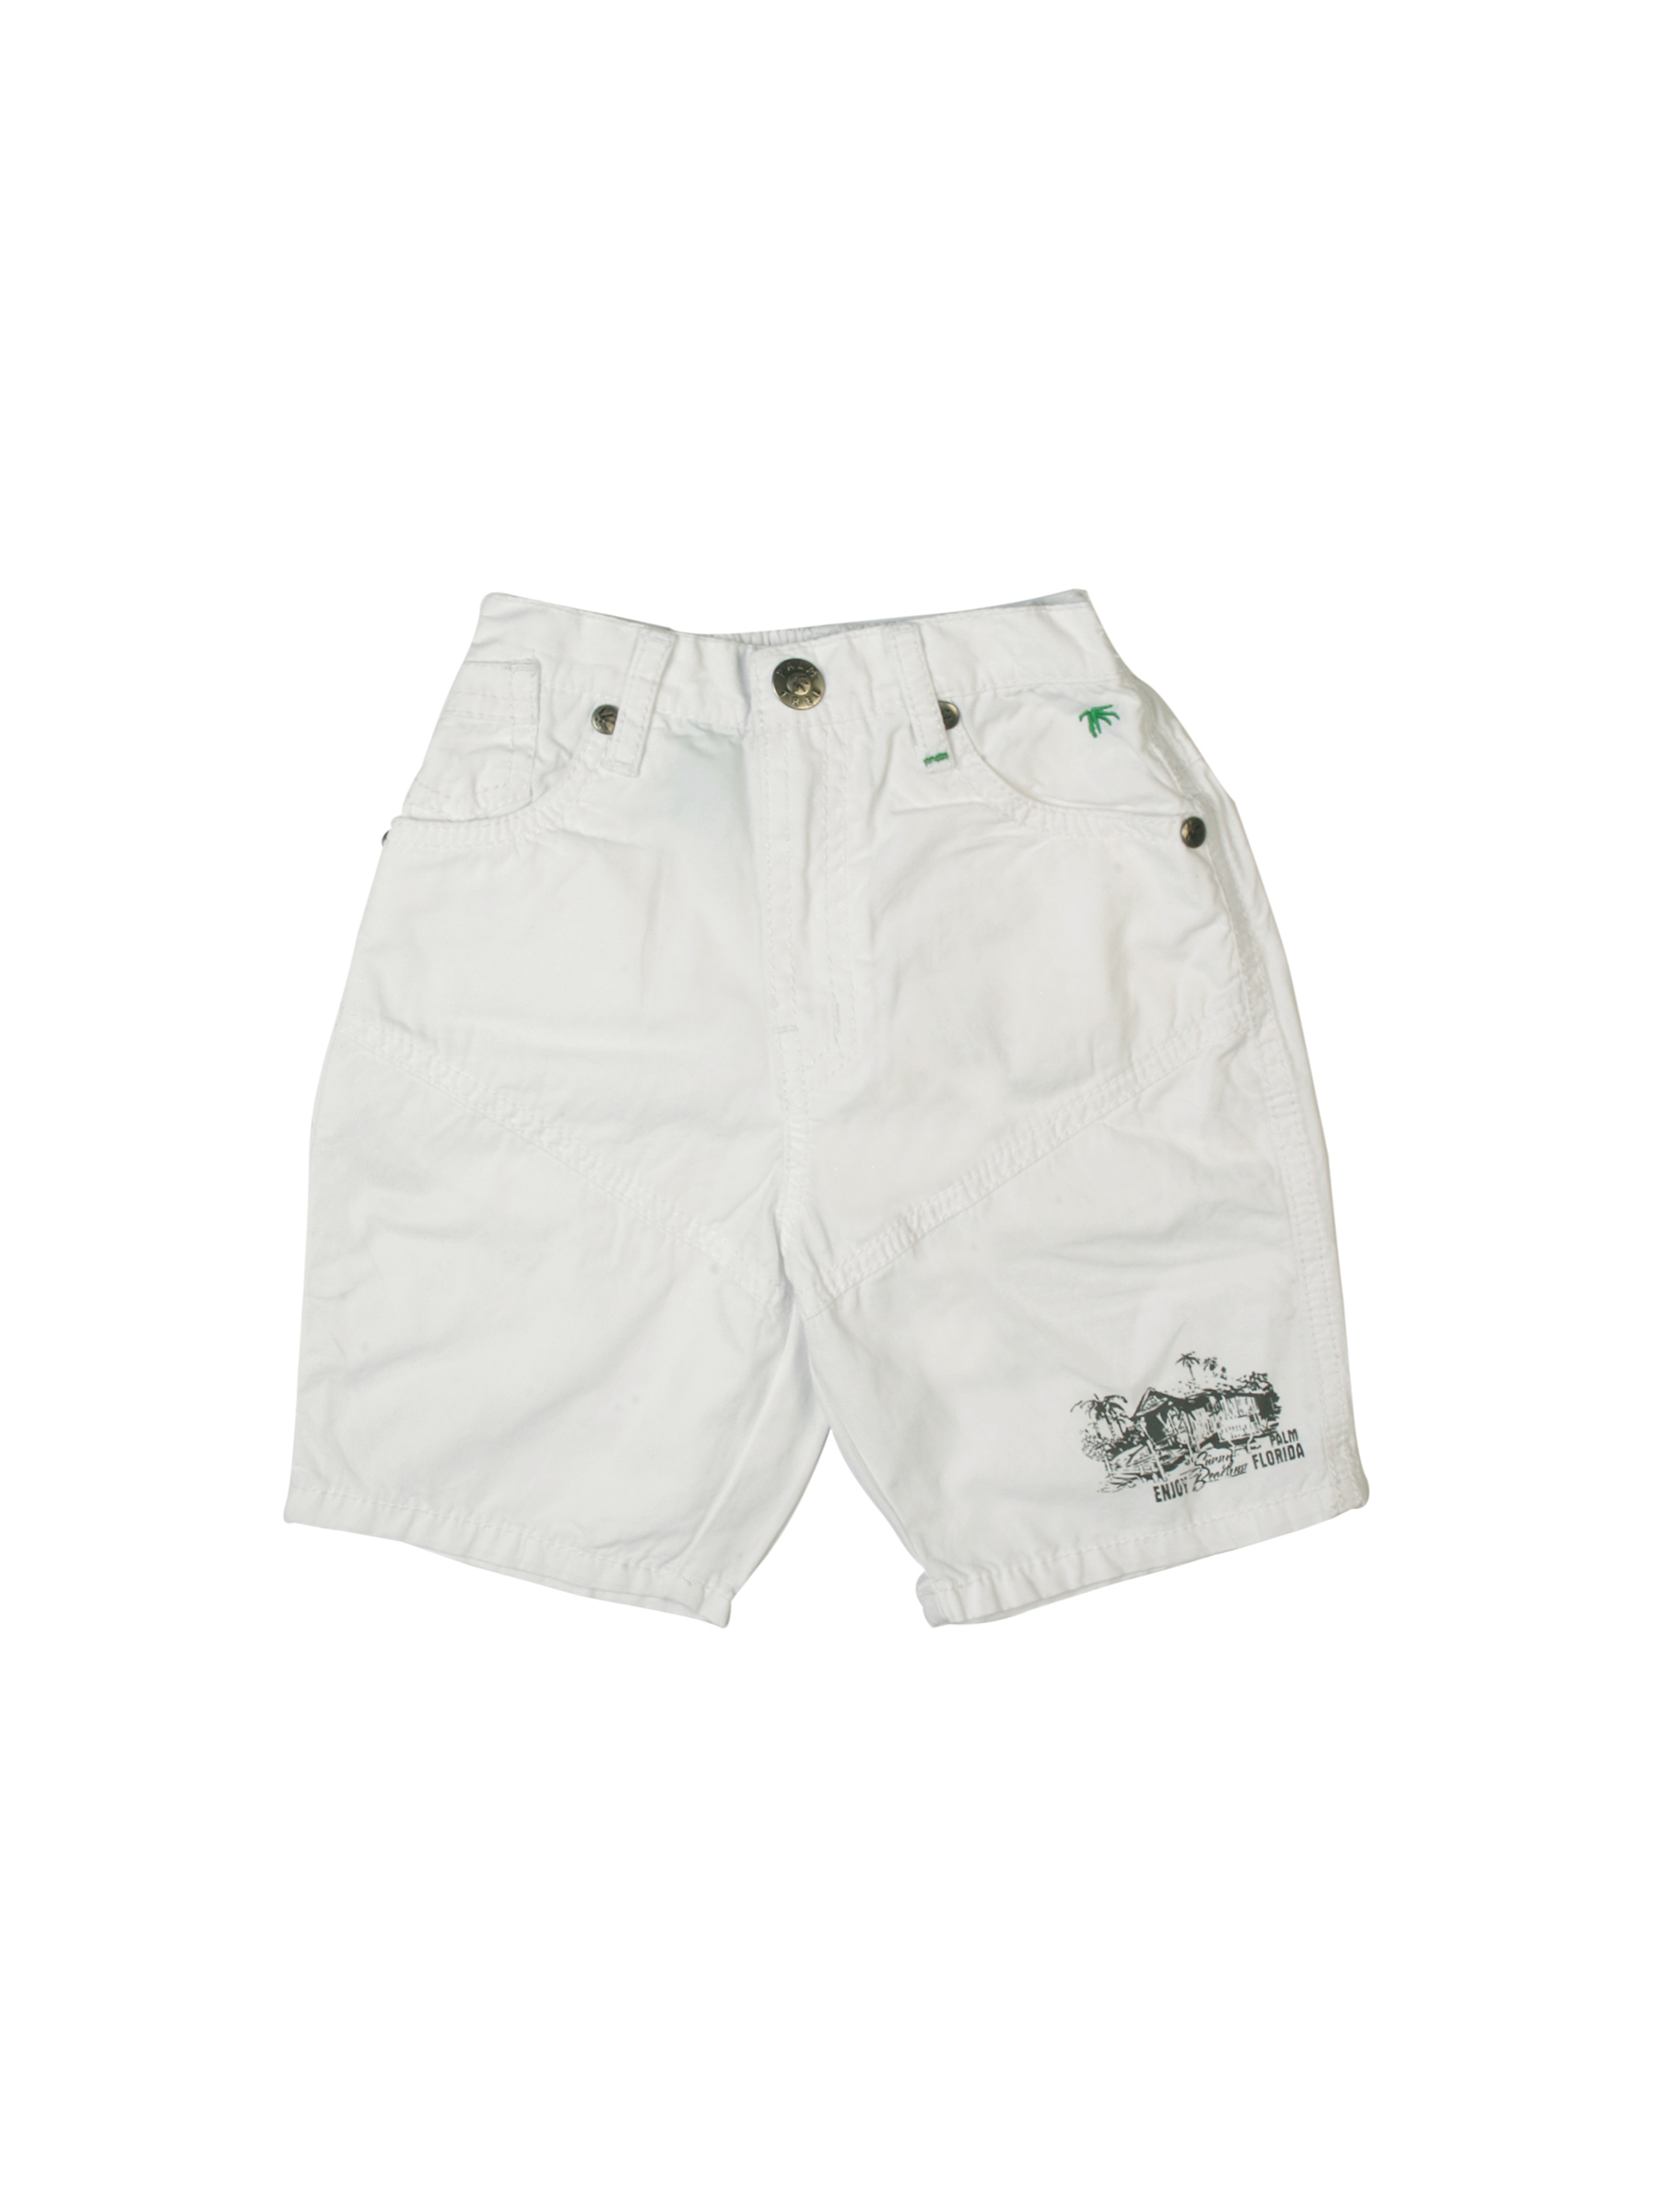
Gini and Jony Boys Beach White Shorts
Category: Apparel / Bottomwear / Shorts
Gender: Boys
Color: White
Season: Summer 2012
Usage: Casual